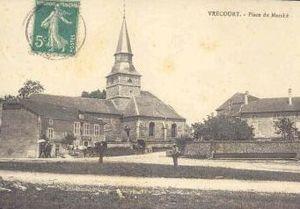
Vrécourt est une commune française située dans le département des Vosges, en région Grand Est.
L'église Saint-Martin est une église catholique située à Vrécourt, dans le département des Vosges, en France.
Cet article recense les monuments historiques du département des Vosges, en France.